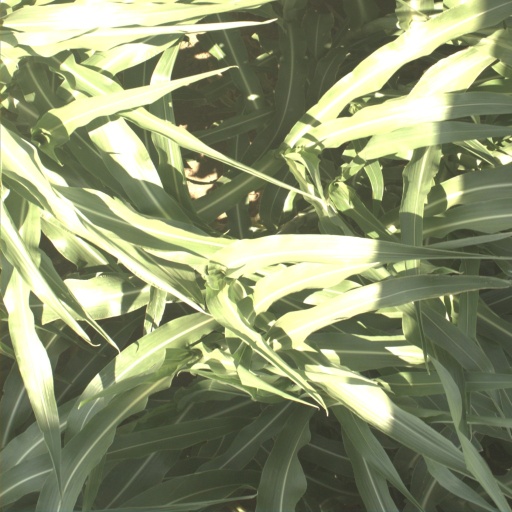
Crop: sorghum